Global catastrophe scenarios

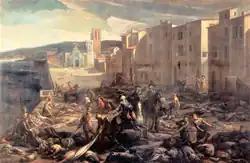
The Black Death killed up to 50% of the European population between 1346 and 1353 and plagued Europe until the 18th century.

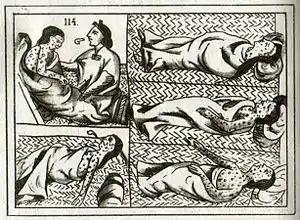
Sixteenth-century Aztec drawings of victims of smallpox. It is believed that 90% of the indigenous people of the Americas died in colonial times due to a lack of immunity to diseases brought by Europeans.

A pandemic involving one or more viruses, prions, or antibiotic-resistant bacteria. Epidemic diseases that have killed millions of people include smallpox, bubonic plague, influenza, HIV/AIDS, COVID-19, cocoliztli, typhus, and cholera. Endemic tuberculosis and malaria kill over a million people each year. Sudden introduction of various European viruses decimated indigenous American populations. A deadly pandemic restricted to humans alone would be self-limiting as its mortality would reduce the density of its target population. A pathogen with a broad host range in multiple species, however, could eventually reach even isolated human populations. U.S. officials assess that an engineered pathogen capable of "wiping out all of humanity", if left unchecked, is technically feasible and that the technical obstacles are "trivial". However, they are confident that in practice, countries would be able to "recognize and intervene effectively" to halt the spread of such a microbe and prevent human extinction.